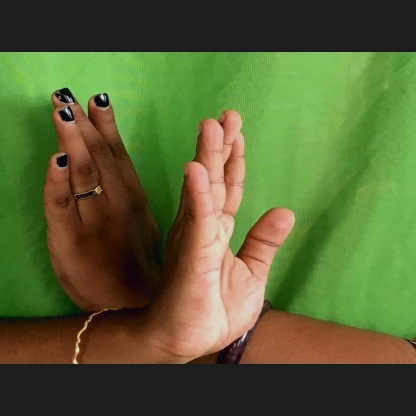
Mudra: Swastikam